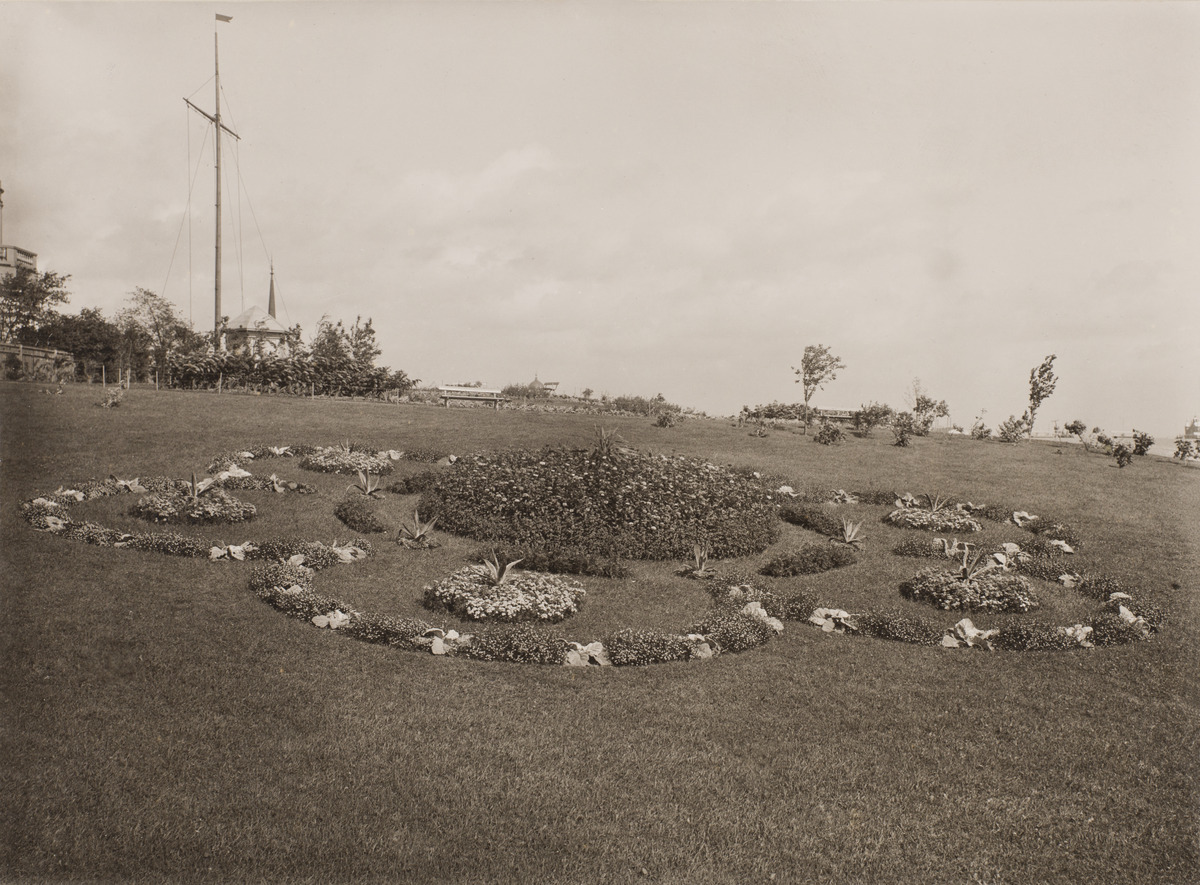
Kukkaistutuksia Tähtitornin vuorella
sisällön kuvaus: Kukkaistutuksia Tähtitornin vuorella. Vasemmalla Tähtitieteellinen observatorio. mustavalkoinen
Kuvaaja: Nyblin, Daniel, valokuvaaja
Ajankohta: kuvausaika 1910 -luku
Paikka: Suomi, Uusimaa, Helsinki, Ullanlinna Helsinki, Kopernikuksentie 1, Tähtitornin vuori
Aiheet: kukat, istutukset, puut, pensaat, nurmikot